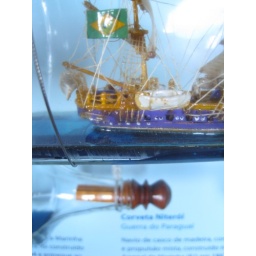
ship in a bottle